2023 Hanoi building fire

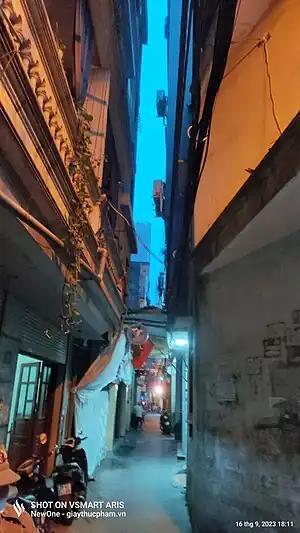
A pathway to the scene of the fire, 16 September 2023. The area surrounding the building itself was cordoned off by Khương Đình authorities following the fire.

According to a building permit granted by Thanh Xuân district in March 2015, the building was only authorized to have six residential floors, but the owner illegally built 10 and divided them into 45 apartments for more business profit.